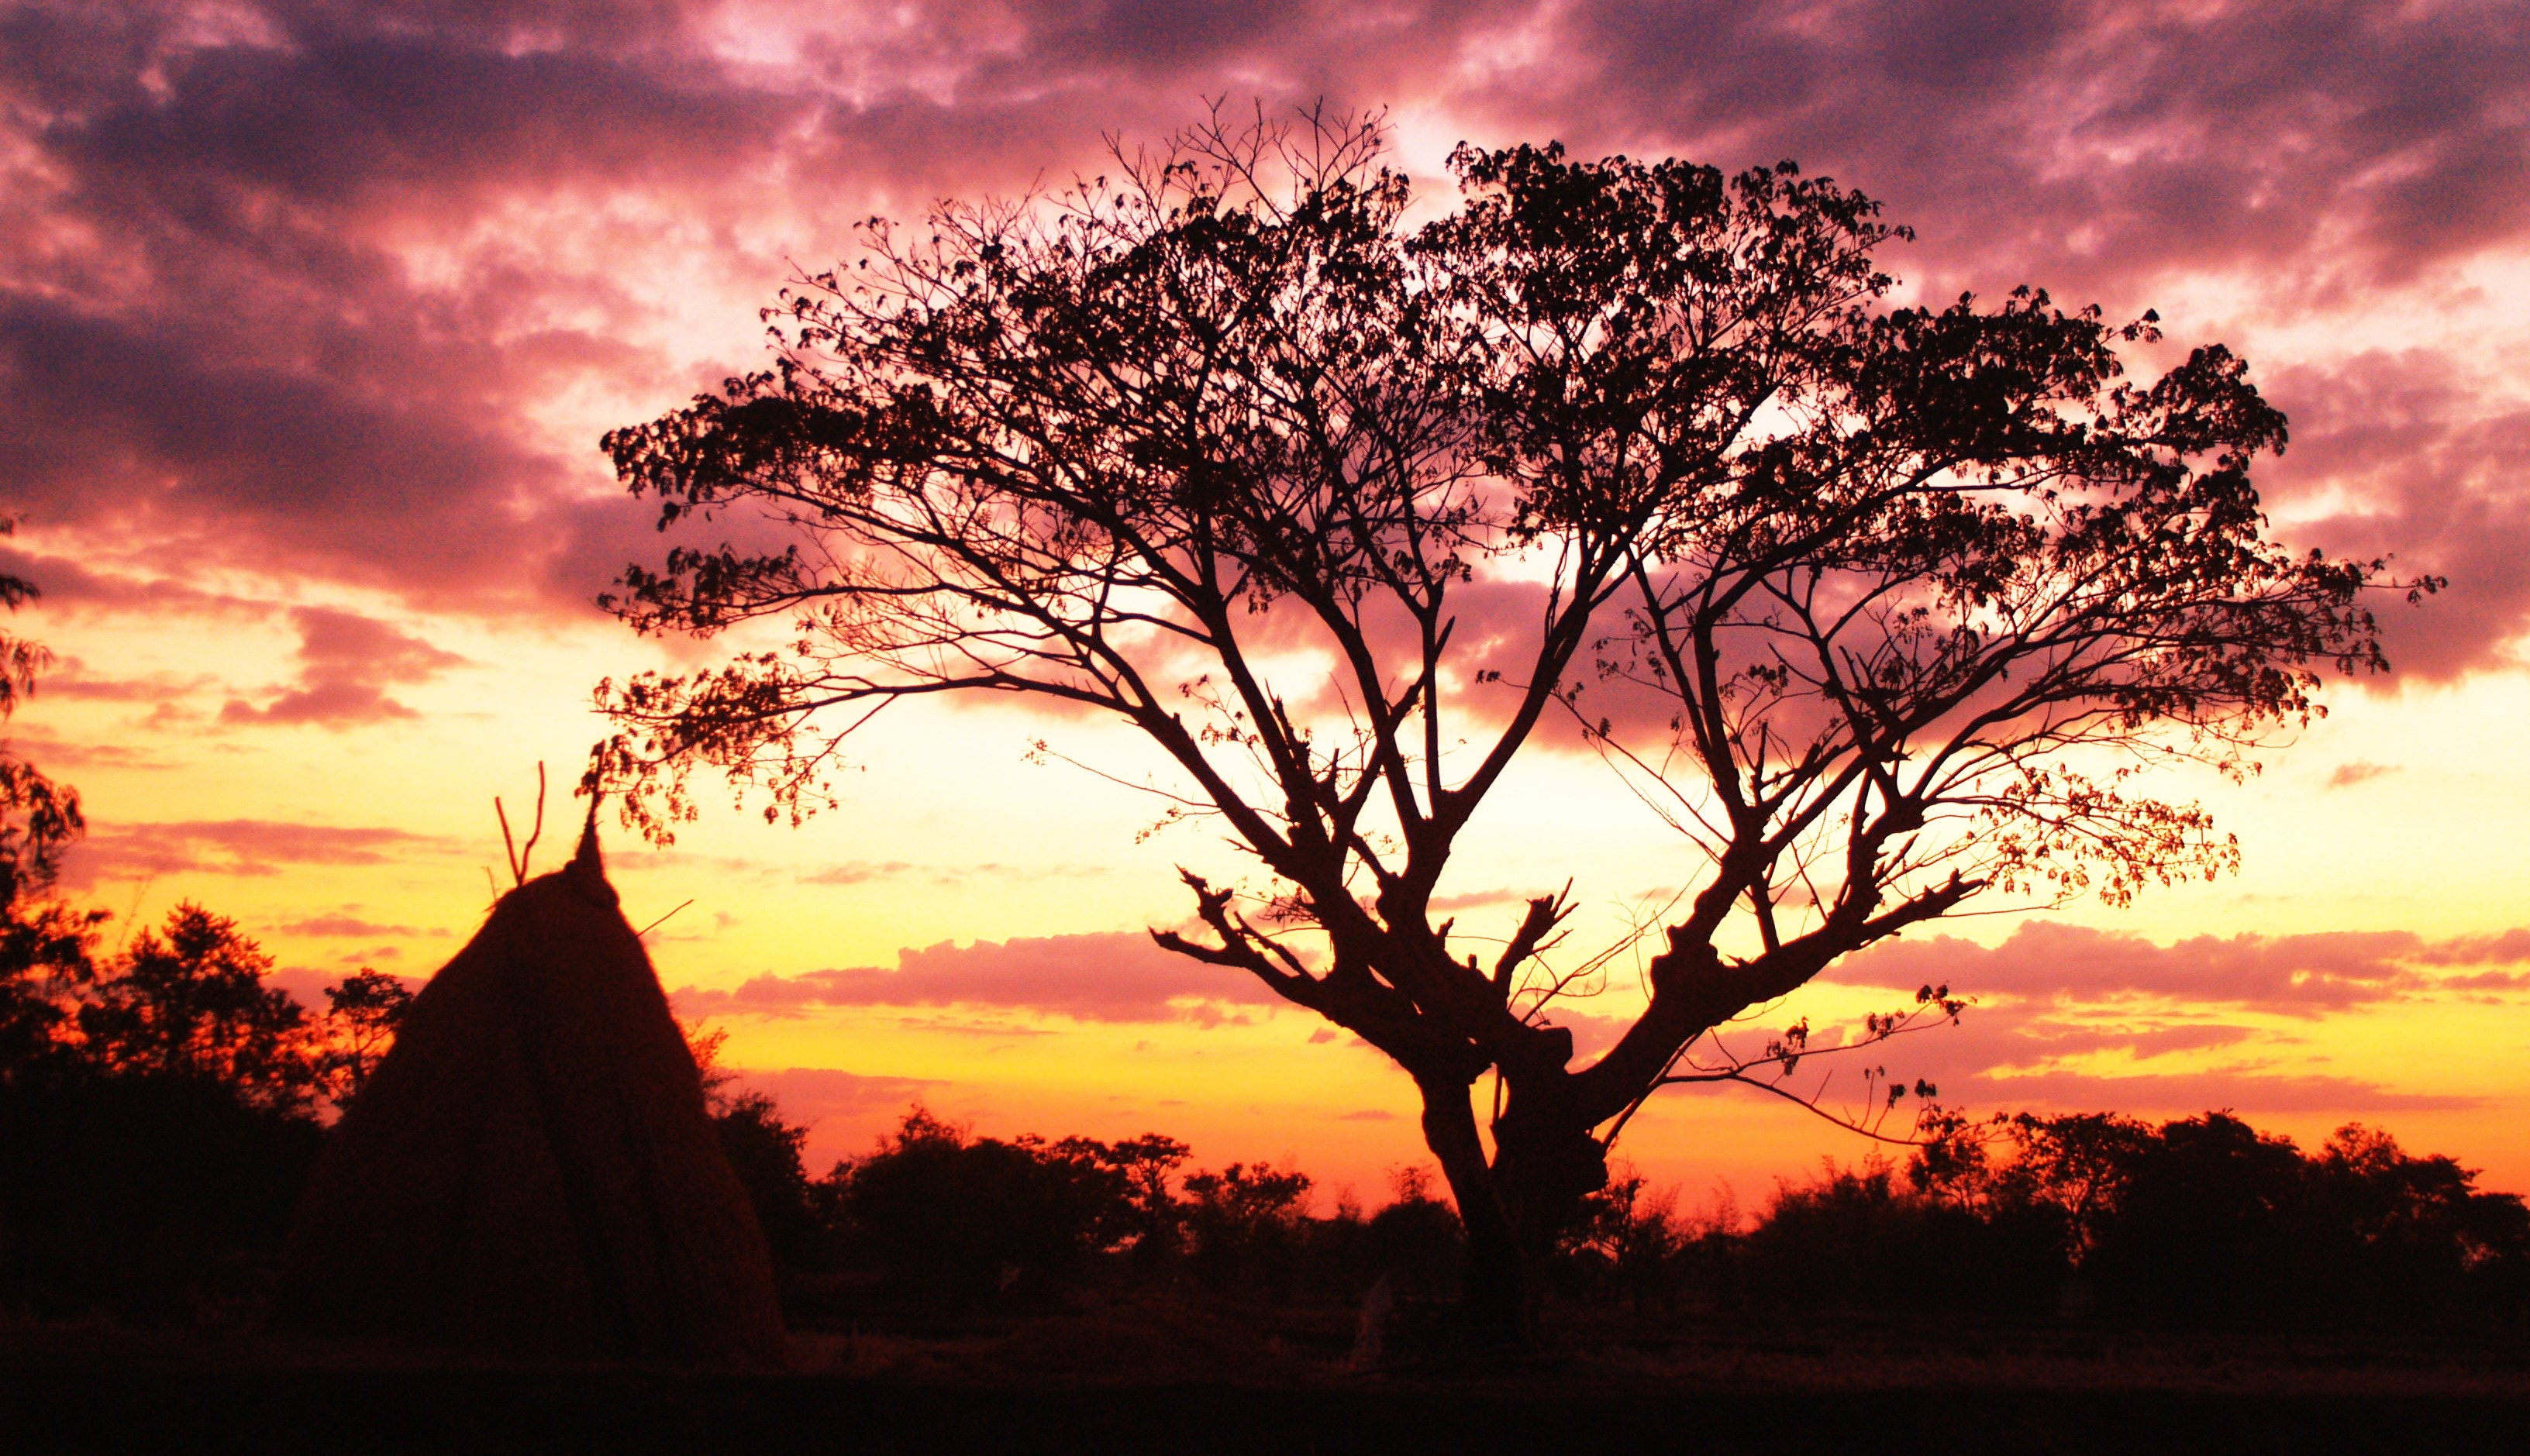
sky, nature, tree, woody plant, afterglow, sunset, cloud, sunrise, dawn, branch, savanna, morning, red sky at morning, sunlight, dusk, evening, horizon, silhouette, computer wallpaper, landscape, stock photography, sun